Kenneth Clark

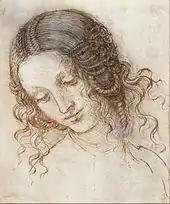

In 1929, as a result of his work with Berenson, Clark was asked to catalogue the extensive collection of Leonardo da Vinci drawings at Windsor Castle. That year he was the joint organiser of an exhibition of Italian painting which opened at the Royal Academy on 1 January 1930. He and his co-organiser Lord Balniel secured masterpieces never seen before outside Italy, many of them from private collections. The exhibition covered Italian art "from Cimabue to Segantini" – from the mid-thirteenth to the late-nineteenth century. It was greeted with public and critical acclaim, and raised Clark's profile, but he came to regret the propaganda value derived from the exhibition by the Italian dictator Benito Mussolini who had been instrumental in making so many sought-after paintings available. Several senior figures in the British art world disapproved of the exhibition; Bell was among them, but nevertheless he continued to regard Clark as his favoured successor at the Ashmolean.